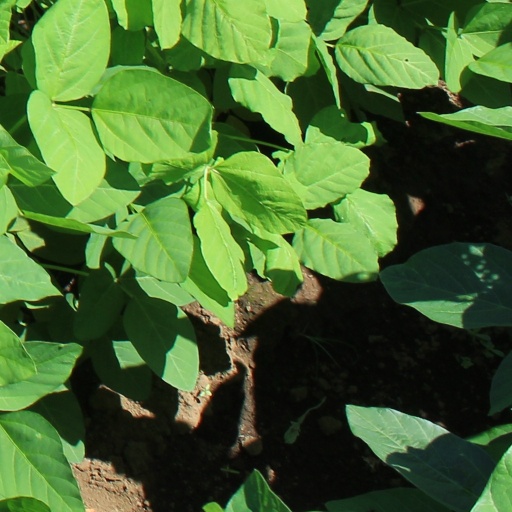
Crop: soybean